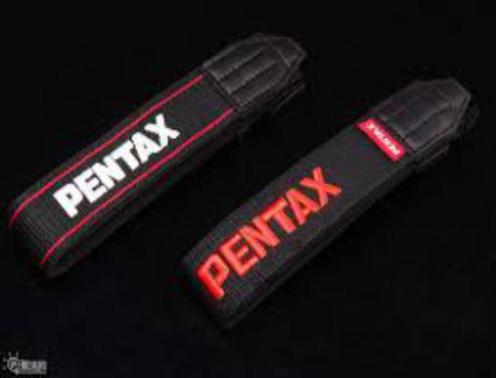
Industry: Electronic